Valais

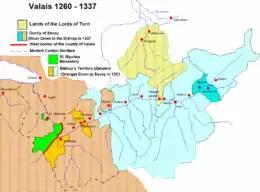

The Romans called the upper Rhône valley "Vallis Poenina". The "Vallis Poenina" was conquered by the Romans after the Battle of Octodurus (now known as Martigny) in 57 BC and became part of the Gallo-Roman cultural sphere. According to a tradition that can be traced back to the middle of the 8th century, the Theban legion was martyred at Agaunum (now Saint Maurice) about 285 or 302. From 888 onwards the lands were part of the kingdom of Jurane Burgundy.